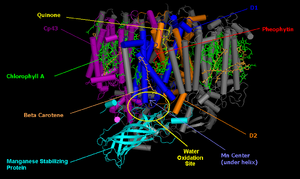
Le photosystème II est une oxydoréductase qui catalyse la réaction :